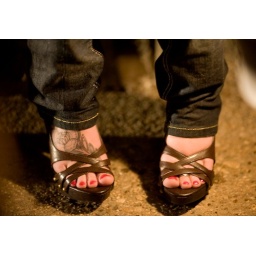
This woman was in the back seat of a car pulled ove for drunk driving.